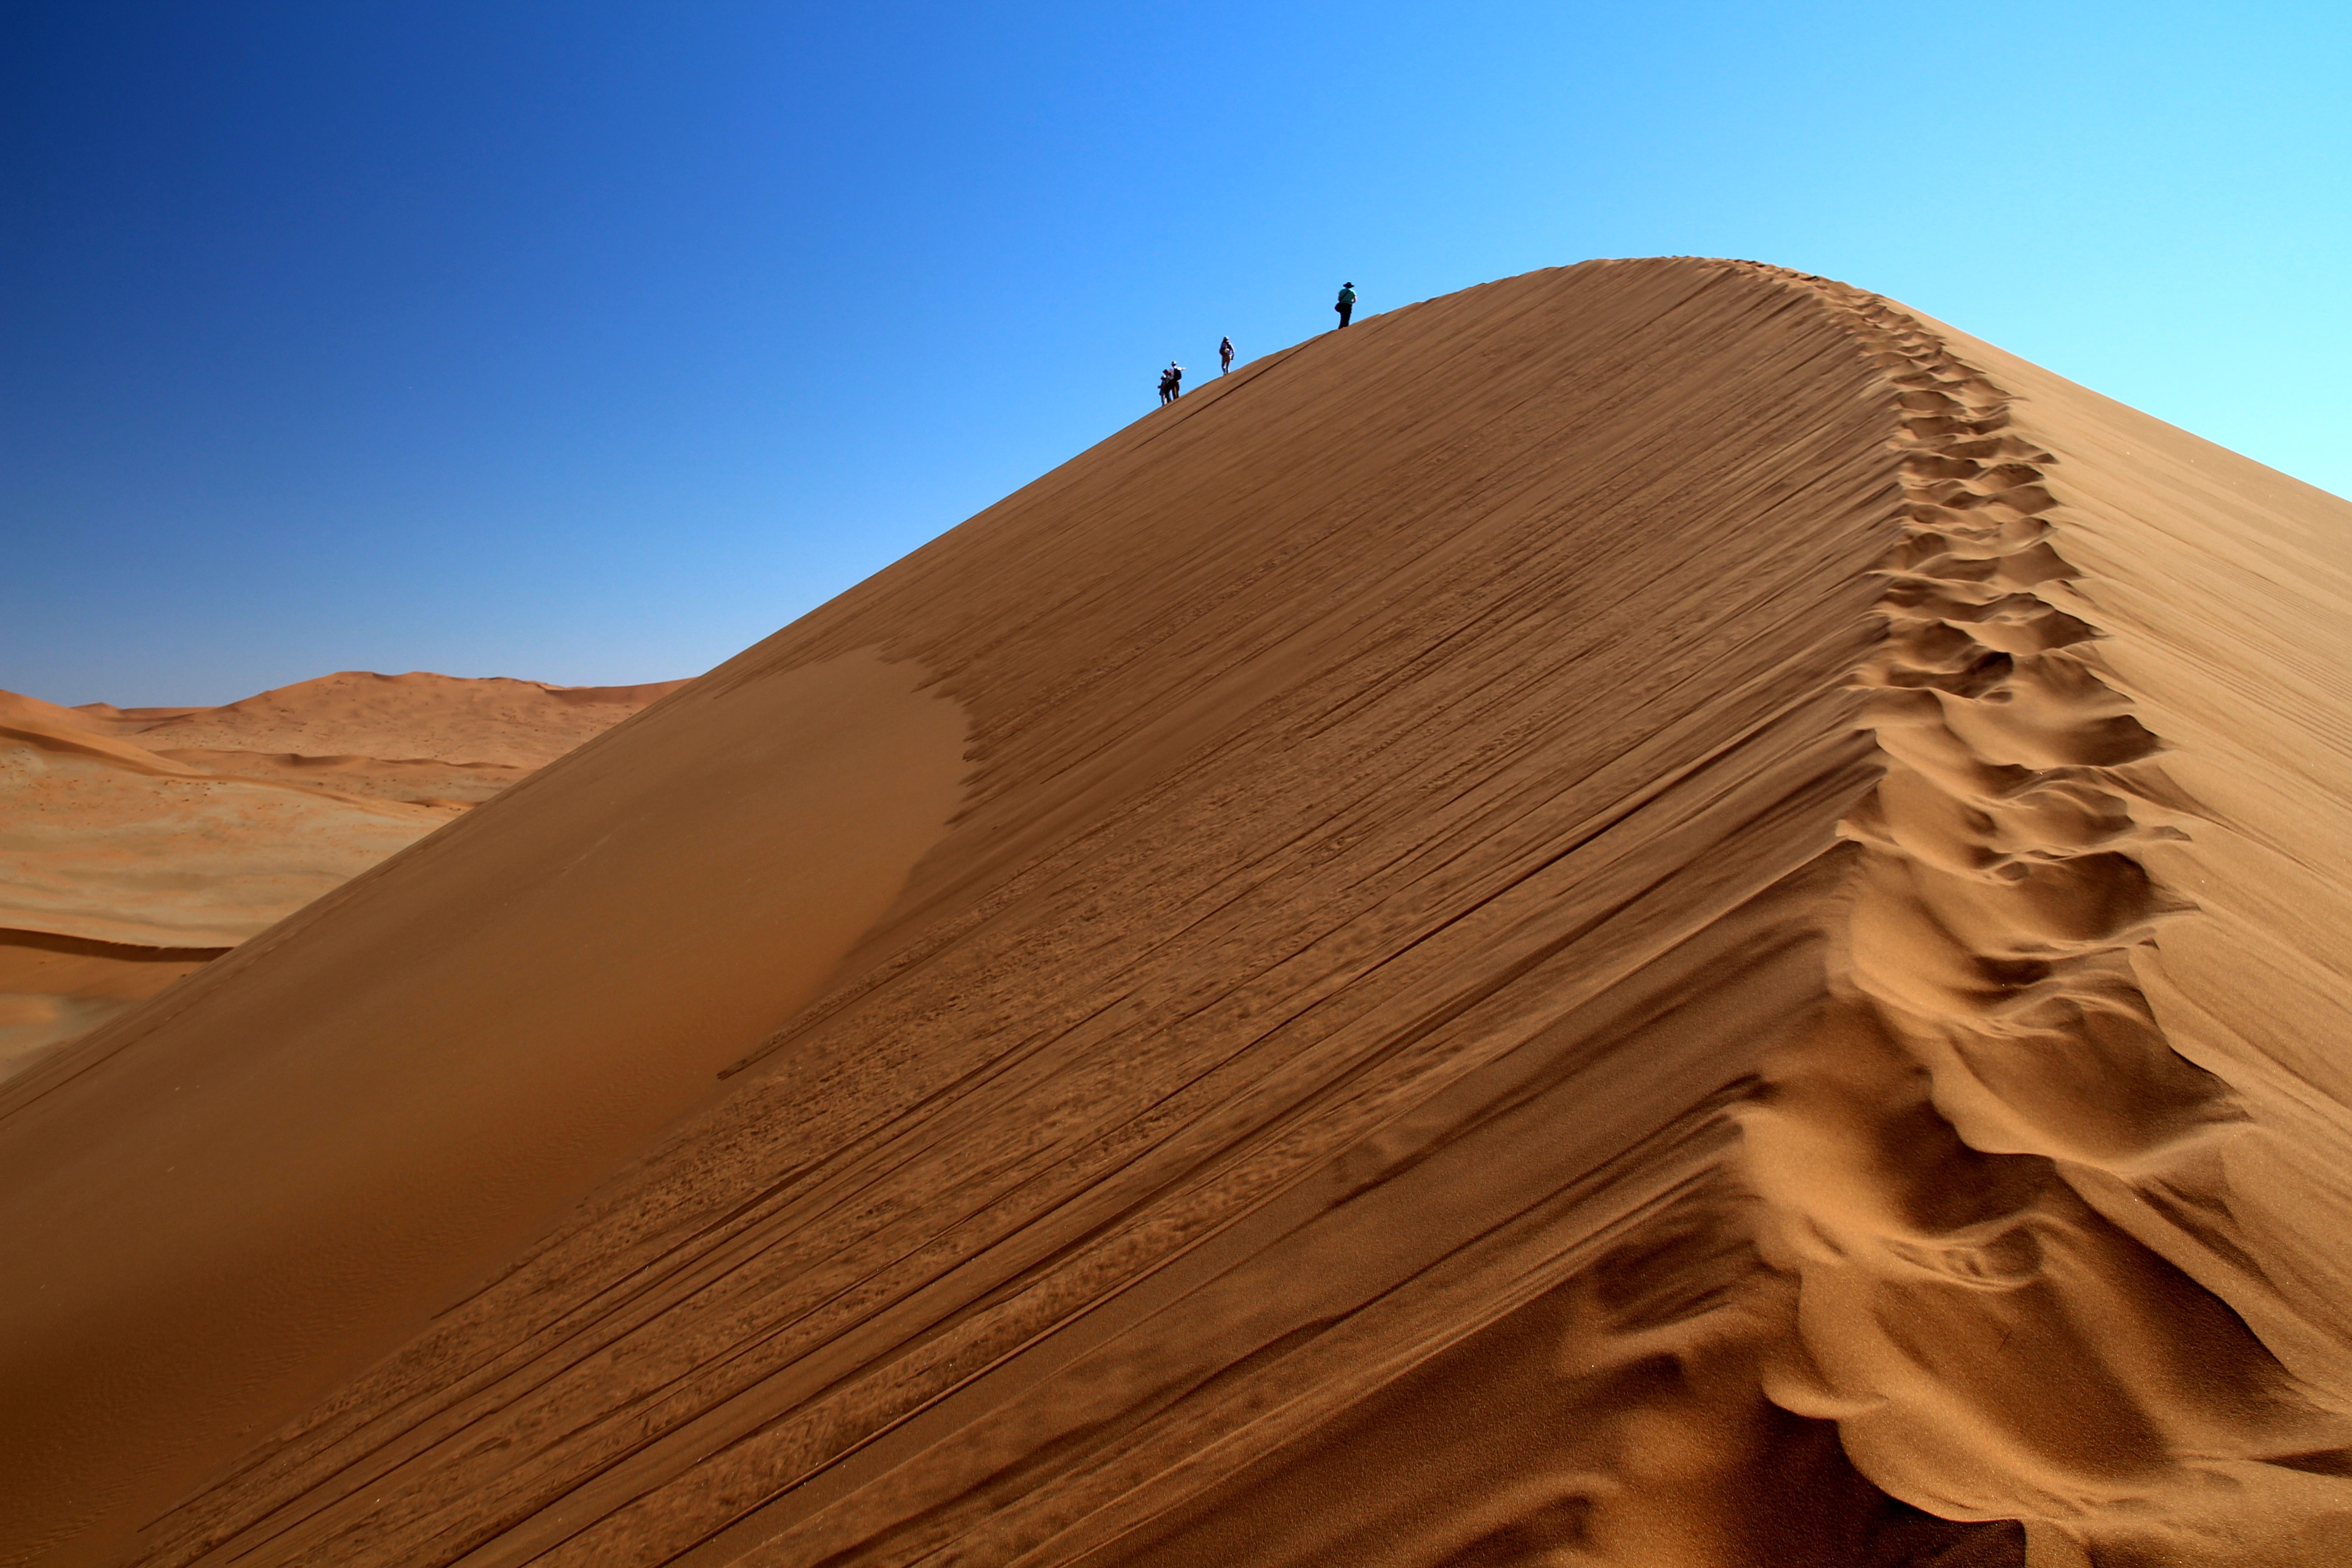
landscape, nature, sand, mountain, cloud, sky, wood, hill, desert, dune, sand dune, formation, africa, material, desert landscape, geology, sahara, erg, namibia, sossusvlei, soussousvlie, aeolian landform, singing sand, ecoregion, big mama